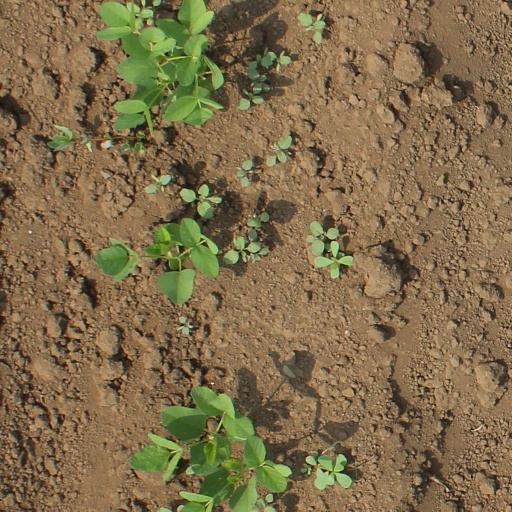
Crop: soybean